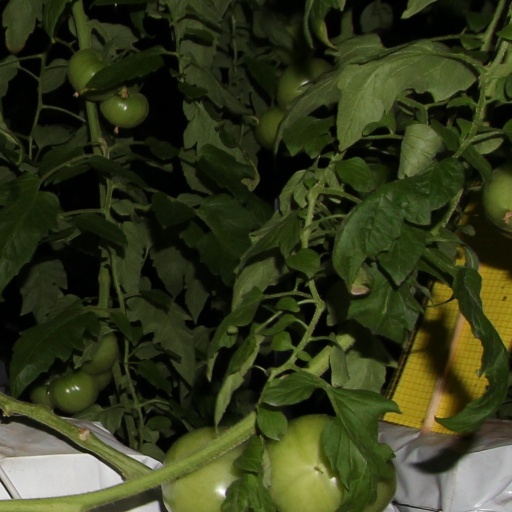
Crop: tomato